Australia at the 1960 Summer Paralympics

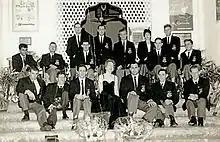
Australian Team in Singapore on their way to the Games

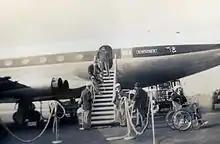
Australian team disembarking from their plane

Australia had 12 athletes competing at the 1960 Summer Paralympics